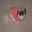
Label: dog